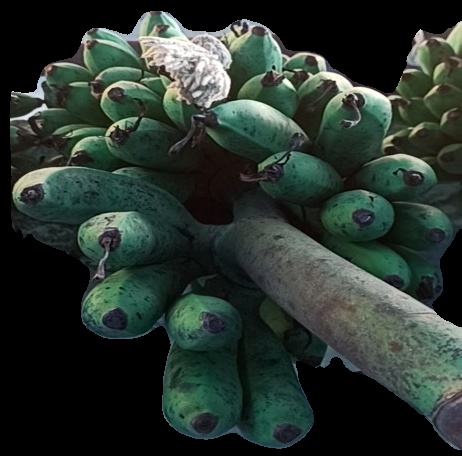
Variety: rasbale
Grade: grade2